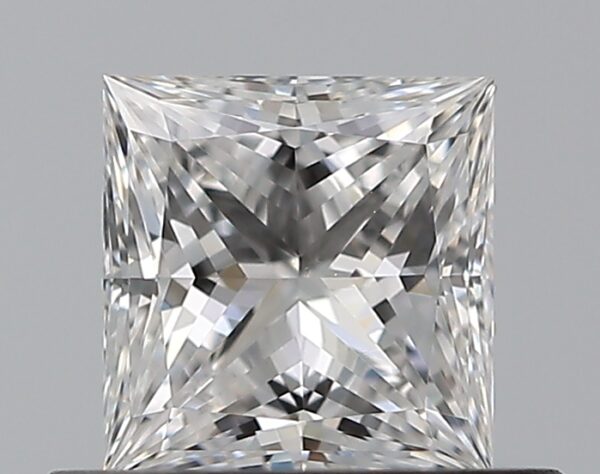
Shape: princess
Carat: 0.5
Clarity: VVS2
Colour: D
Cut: EX
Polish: EX
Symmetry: EX
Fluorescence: ST
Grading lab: GIA
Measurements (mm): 4.58 x 4.45 x 2.99